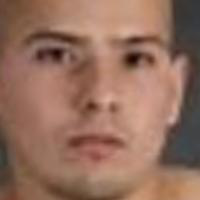
Age group: age 21-30